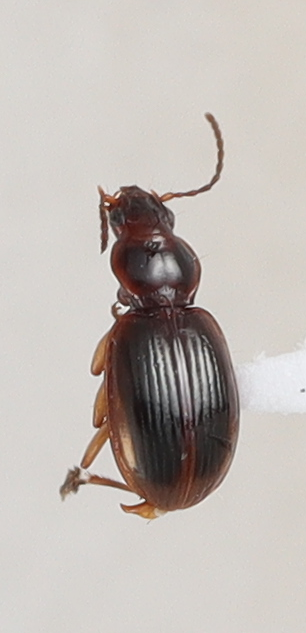
Scientific name: Mecyclothorax konanus
Plot: 6
Trap: S
Collected: 20220504